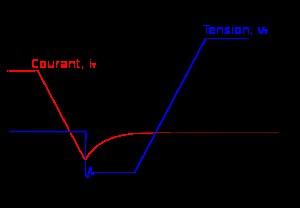
Un thyristor est un interrupteur électronique semi-conducteur à l'état solide constitué de quatre couches, alternativement dopées N et P. C'est un des composants essentiels de l'électronique de puissance. Il tire son nom du grec thura qui signifie porte et du suffixe « istor » qui provient du mot transistor. Il se comporte comme une bascule synchrone, c'est-à-dire qu'il reste commandé à l'allumage, par la gâchette, mais pas à l'extinction qui est provoquée par le passage du courant principal Iₐₖ à une valeur inférieure au courant de maintien IH.